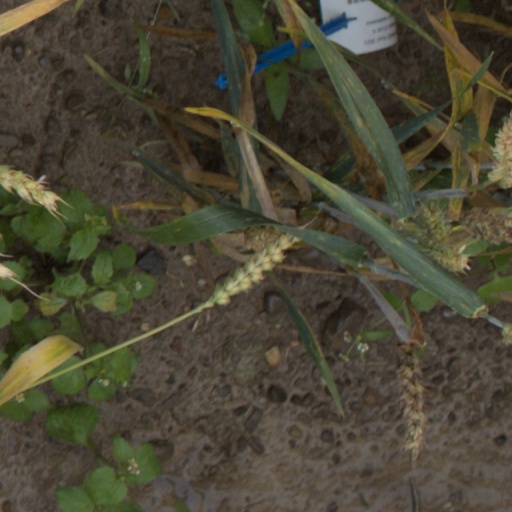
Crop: wheat